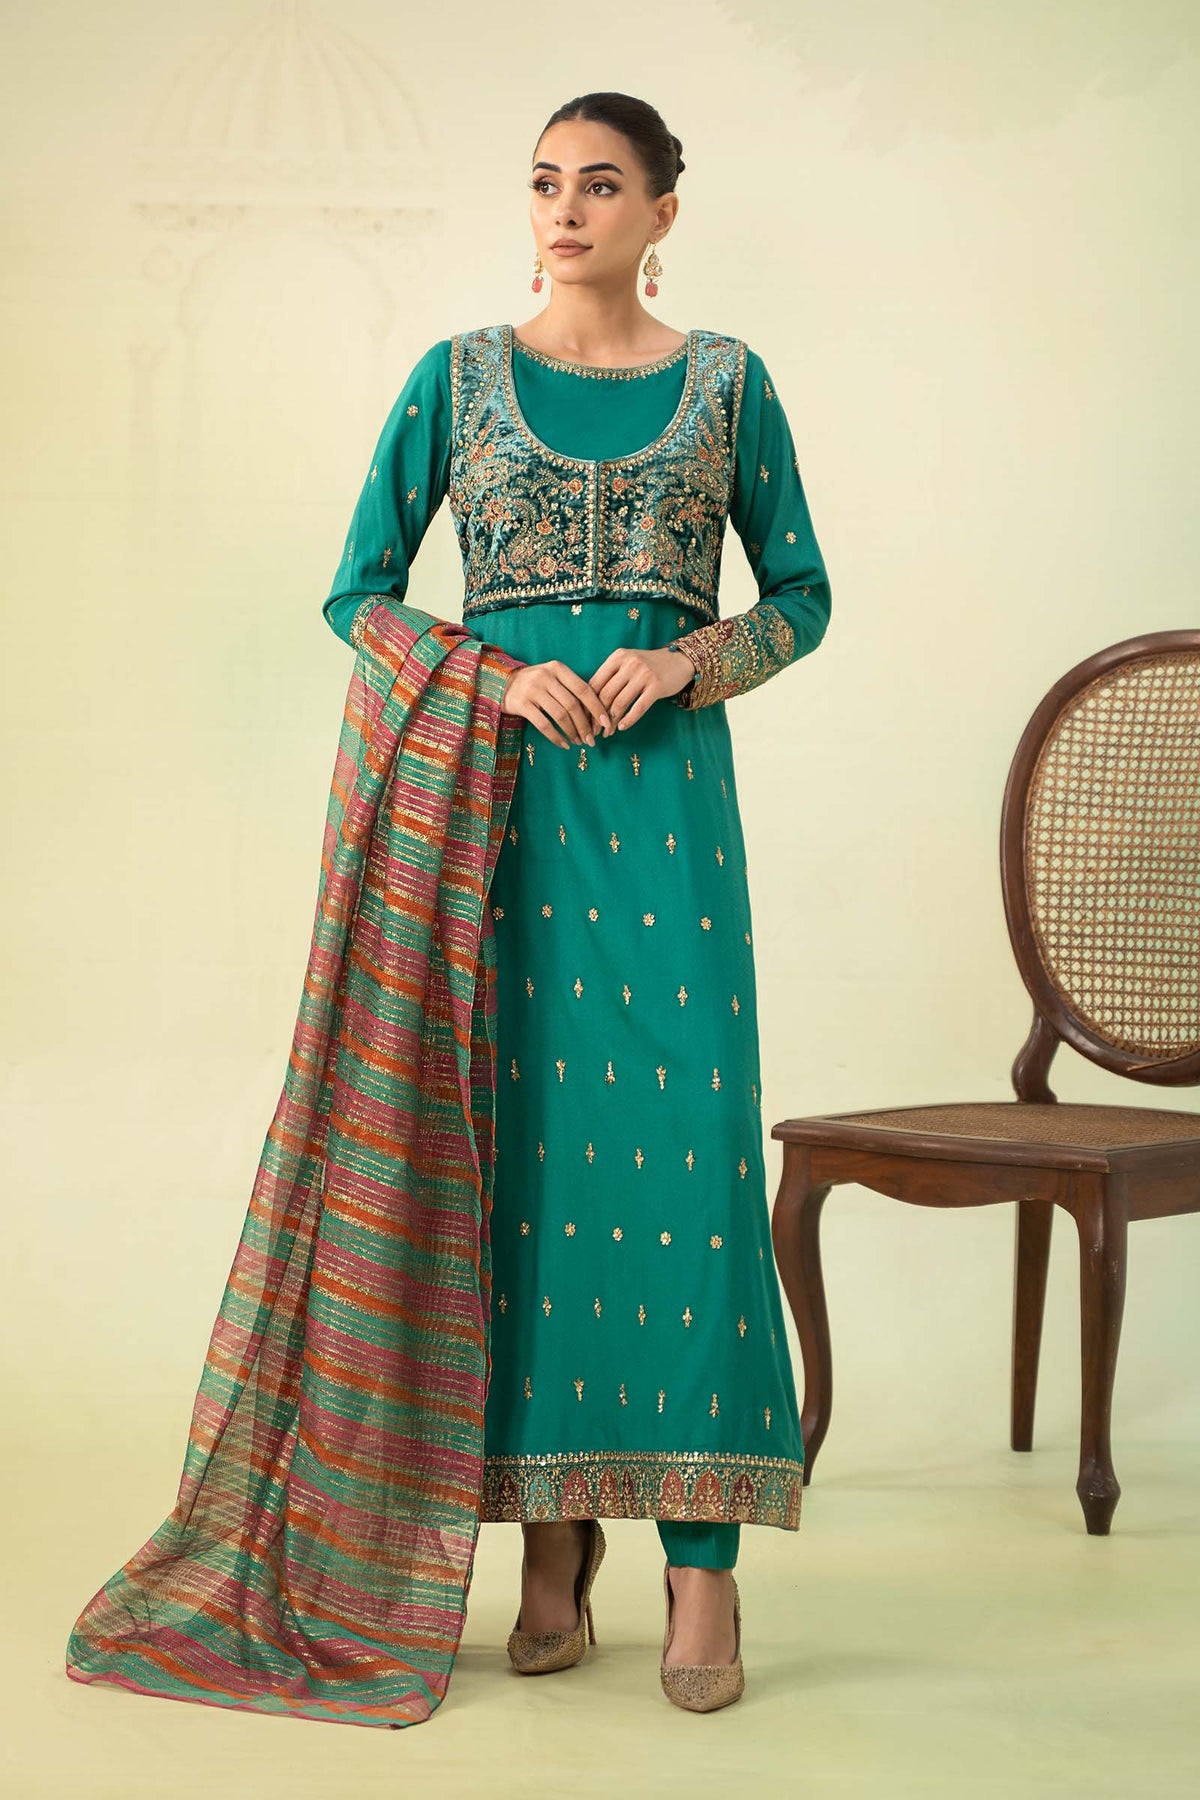
teal embroidered georgette salwar